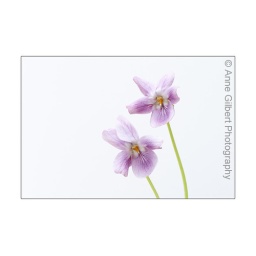
Close up of two dusky pink Sweet Violets, Viola odorata, against a white background